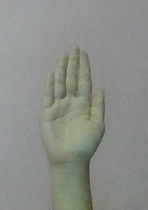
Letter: seen